Fencepost limestone

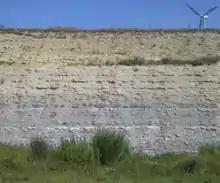

Roughly only a foot thick, fine-grained Fencepost limestone has seen limited use in public sculpture. However, the ability to make large stone slabs has seen the adaptation of the bed to bas-relief. The bas-relief technique permits the artist to manipulate the variations of tone within the slab. Past Victoria sculptor John Linenberger used this technique in a carving on the convent adjoining the St. Fidelis Church, carving through the brown layer to expose the lighter interior stone. Hays sculptor Peter "Fritz" Felten, Jr., used the same technique in plaques mounted in the sloping pedestal of his "Monarch of the Plains" at the Fort Hays State Historic Site.